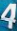
Number: 4